Locke & Key

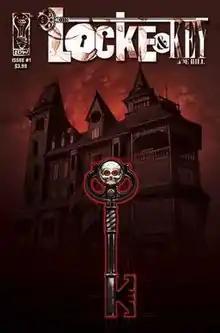

Locke & Key is an American comic book series written by Joe Hill, illustrated by Gabriel Rodríguez, and published by IDW Publishing.